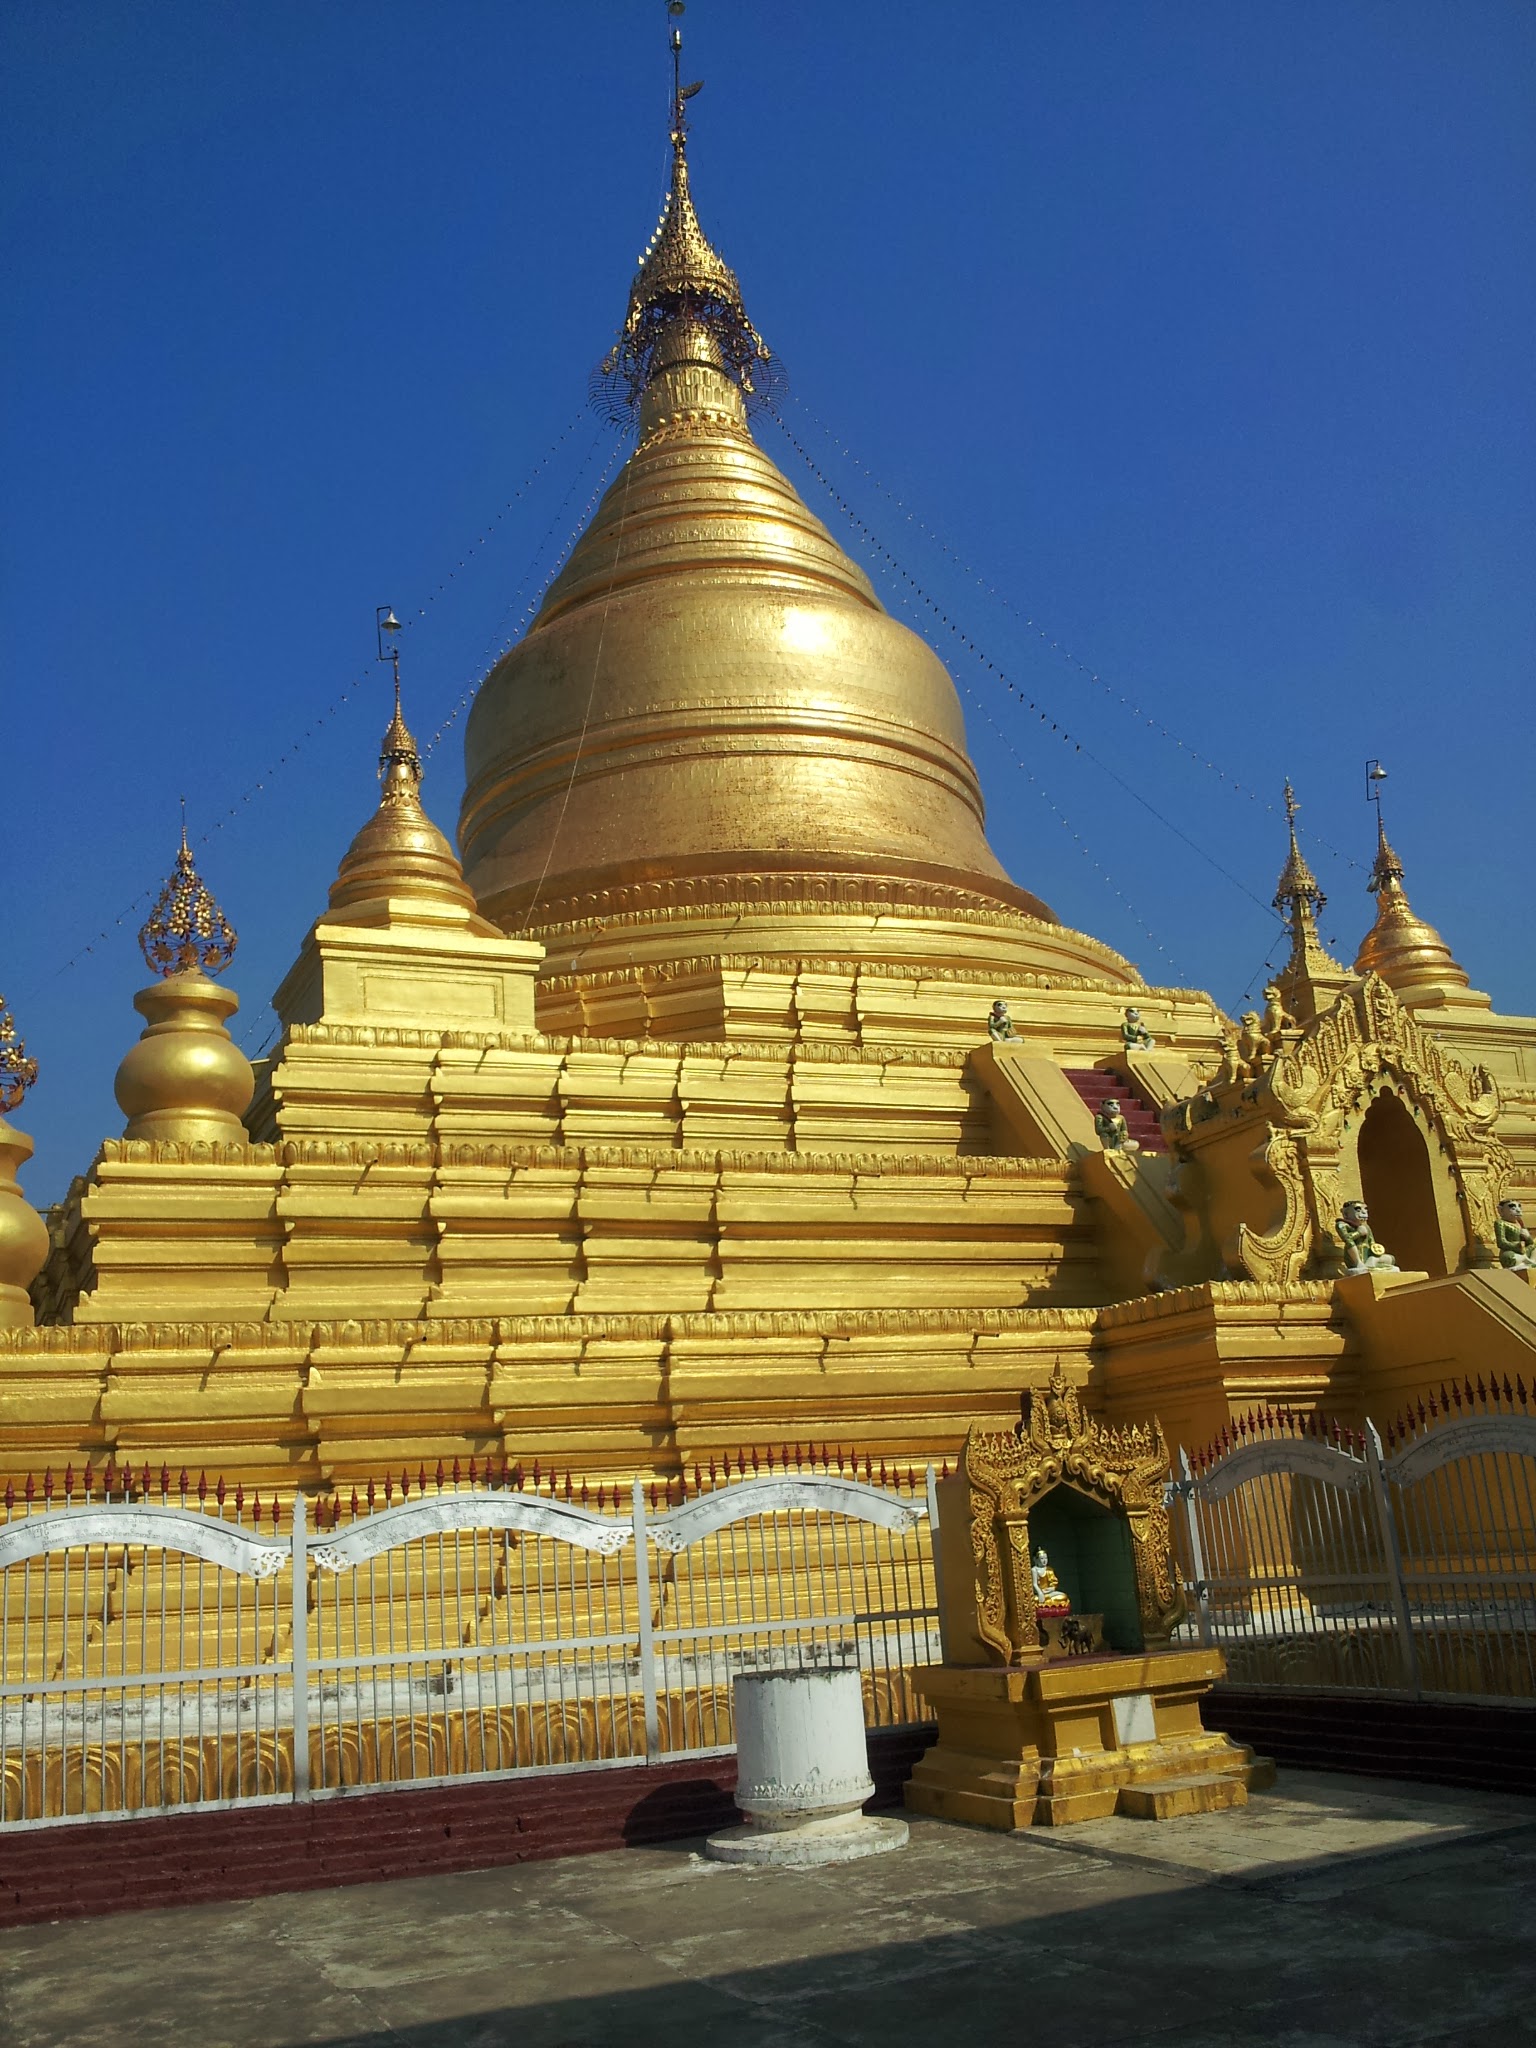
gold, thailand, landmark, place of worship, temple, spire, historic site, dome, architecture, finial, stupa, building, sky, pagoda, tower, hindu temple, national historic landmark, tourist attraction, pilgrimage, monastery